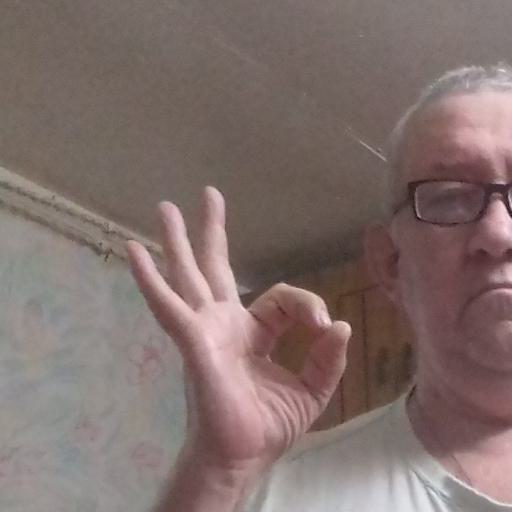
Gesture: ok